Beer Hall Putsch

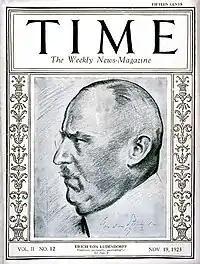
Erich Ludendorff on the cover of Time, 19 November 1923

The putsch was inspired by Benito Mussolini's successful March on Rome. From 22 to 29 October 1922, Hitler and his associates planned to use Munich as a base for a march against Germany's Weimar Republic government, but circumstances differed from those in Italy. Hitler came to the realisation that Kahr sought to control him and was not ready to act against the government in Berlin. Hitler wanted to seize a critical moment for successful popular agitation and support. He decided to take matters into his own hands. Hitler, along with a large detachment of SA, marched on the Bürgerbräukeller, where Kahr was making a speech in front of 3,000 people.